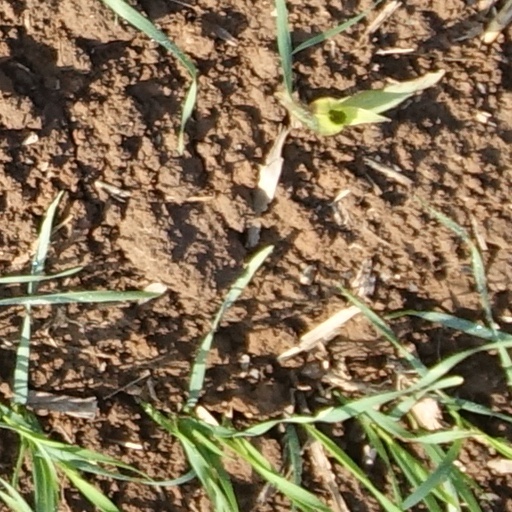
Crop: wheat